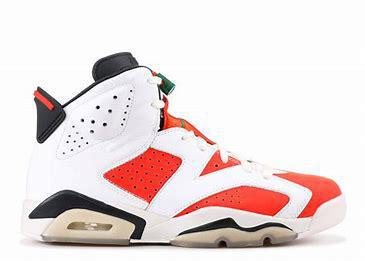
Brand: Jordan
Model: 6 Retro